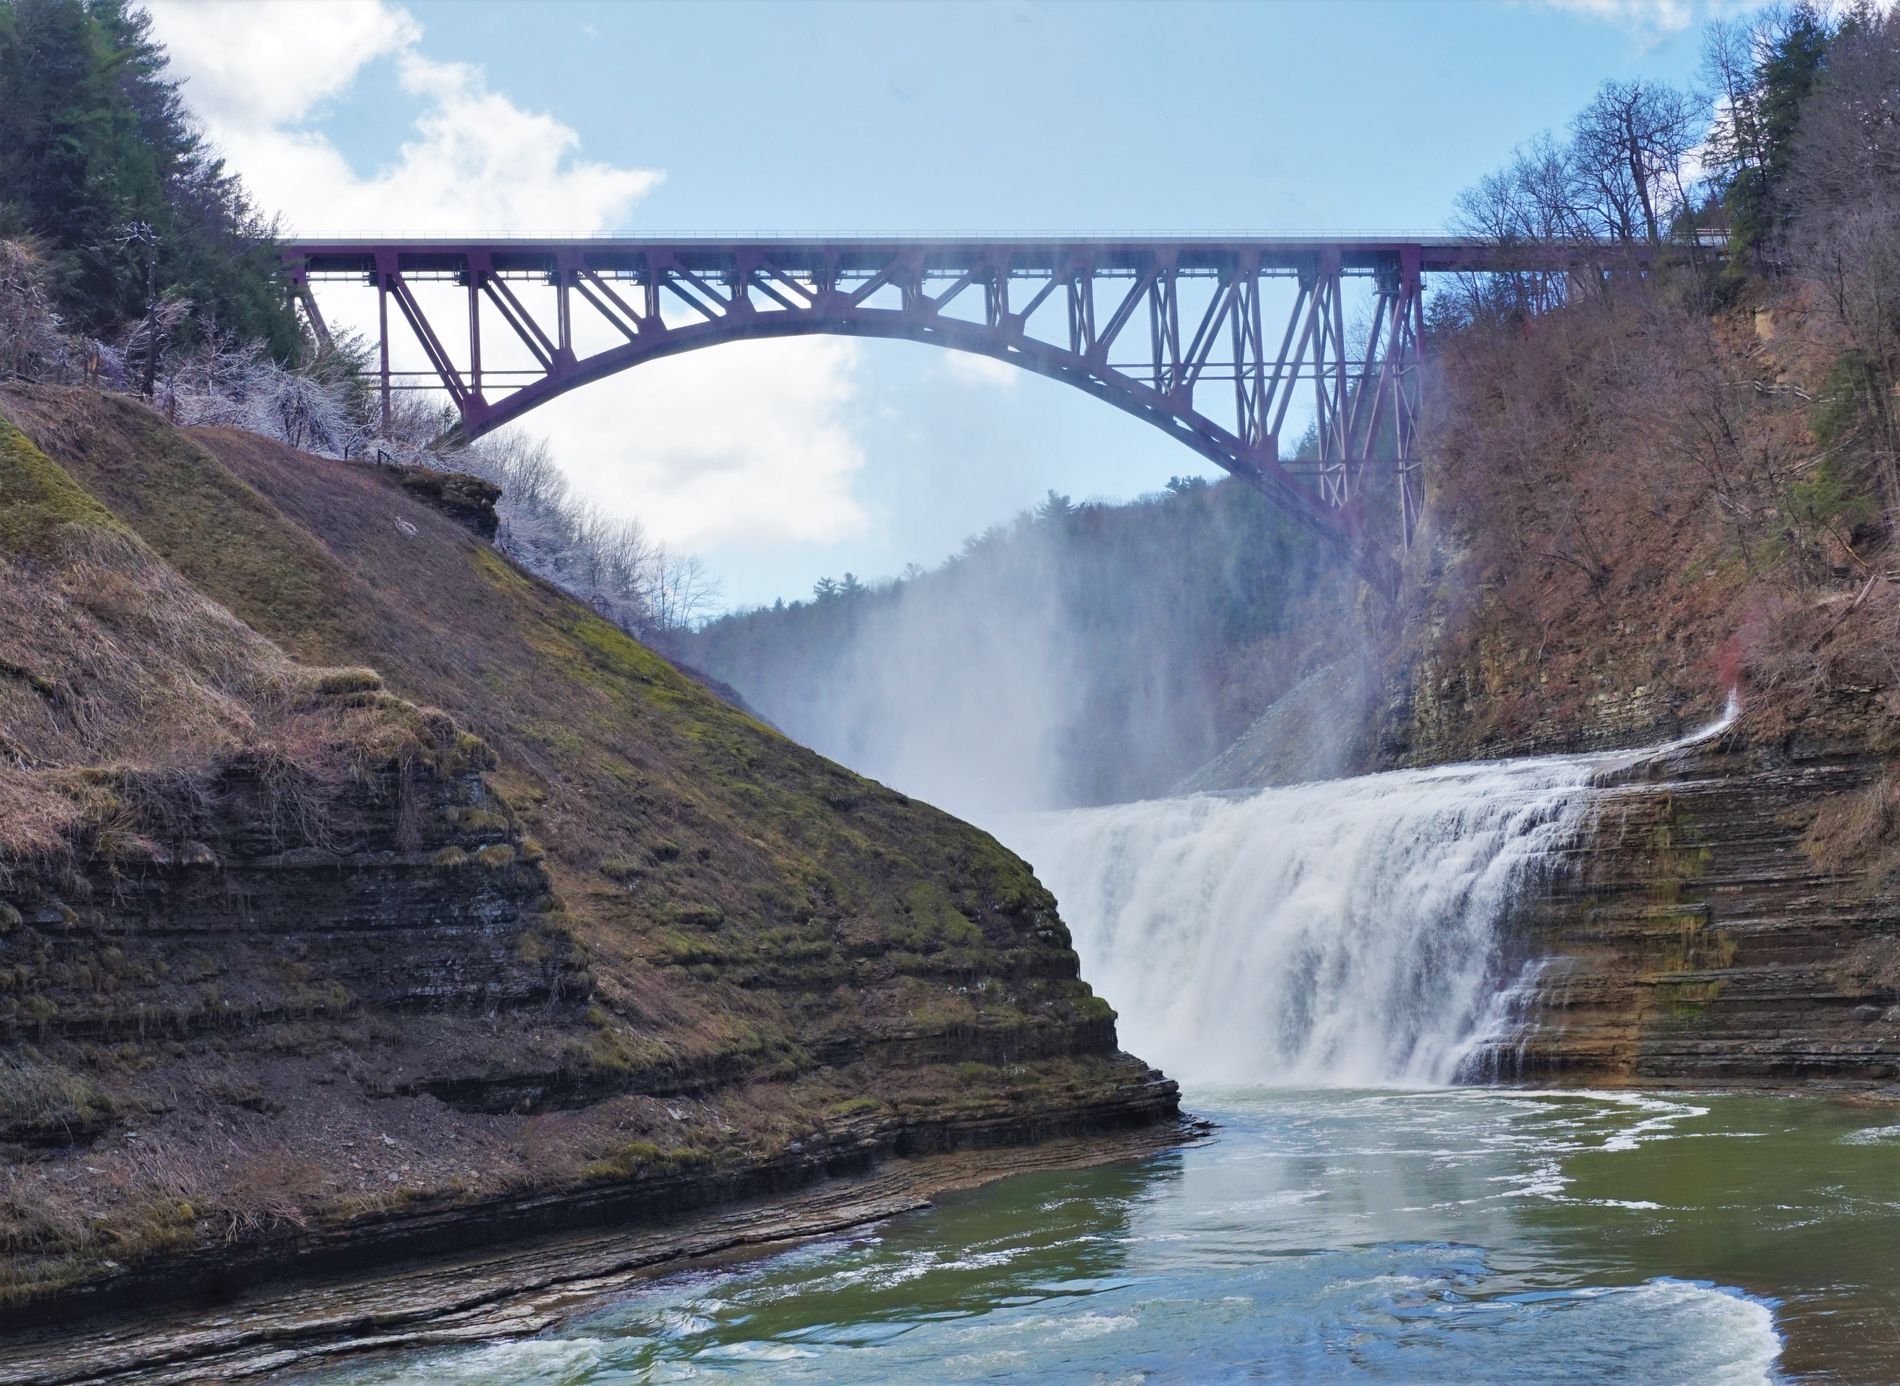
Majestic Landscape
A stunning landscape photograph of a waterfall cascading down a layered rocky mountain into a tranquil river below. A large bridge extends above the waterfall, behind which are tree-covered hills beneath a slightly cloudy blue sky. To the left is a rocky mountain sloping down to the river.
A majestic natural scene, featuring a powerful waterfall cascading into a winding river below. A massive steel bridge surmounts the falls, highlighting the architectural beauty amidst the breathtaking landscape. The mountains are steep. The photo was taken from a slightly lower angle using natural daylight, highlighting the waterfall's flow into the river and showcasing the height and magnificence of the natural landscape.
Labels: Arch, Architecture, Arch Bridge, Bridge, Outdoors, Nature, Water, Scenery, Waterfall, Landscape, Canal, Cliff, Rock, Mountain, River
Camera: SONY ILCE-5000
Lens: Sony E PZ 16-50mm F3.5-5.6 OSS or Sony E 18-50mm F4-5.6
Aperture: F11
Exposure: 1/125 sec
ISO: 100
Focal length: 28.0 mm